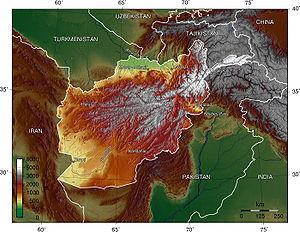
La narco-économie en Afghanistan désigne l'ensemble des activités liées à la culture, à la transformation et au trafic de drogue dans ce pays. Au cœur du « Croissant d'or », l'Afghanistan est un des principaux producteurs de produits stupéfiants au monde et une plaque tournante du narcotrafic en Asie.